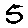
Label: 5